Tingena honesta

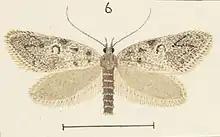
Illustration of "T. honesta" by George Hudson.

This species is similar in appearance to "T. ancogramma" but is paler.